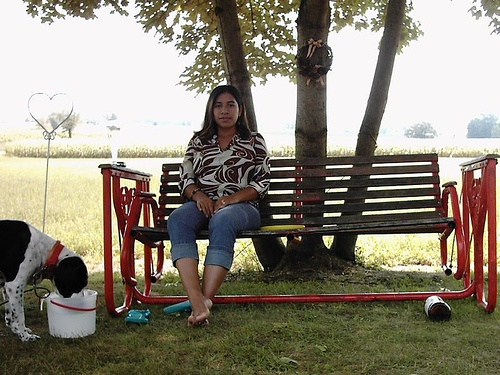
A woman sits on a bench under a tree beside a dog.
There is a woman sitting on the park bench.
A girl is sitting on a bench by a dog.
A woman seated on a bench near a tree with a dog.
A woman sits on a bench under a tree.